S Bridge II

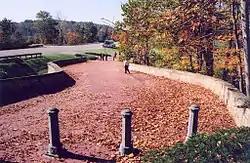
The bridge in the fall

"S" Bridge II is a historic S bridge near New Concord, Ohio, United States. A part of the National Road, the first federally-financed highway in the United States, it was built in 1828. In 1973, it was listed on the National Register of Historic Places.